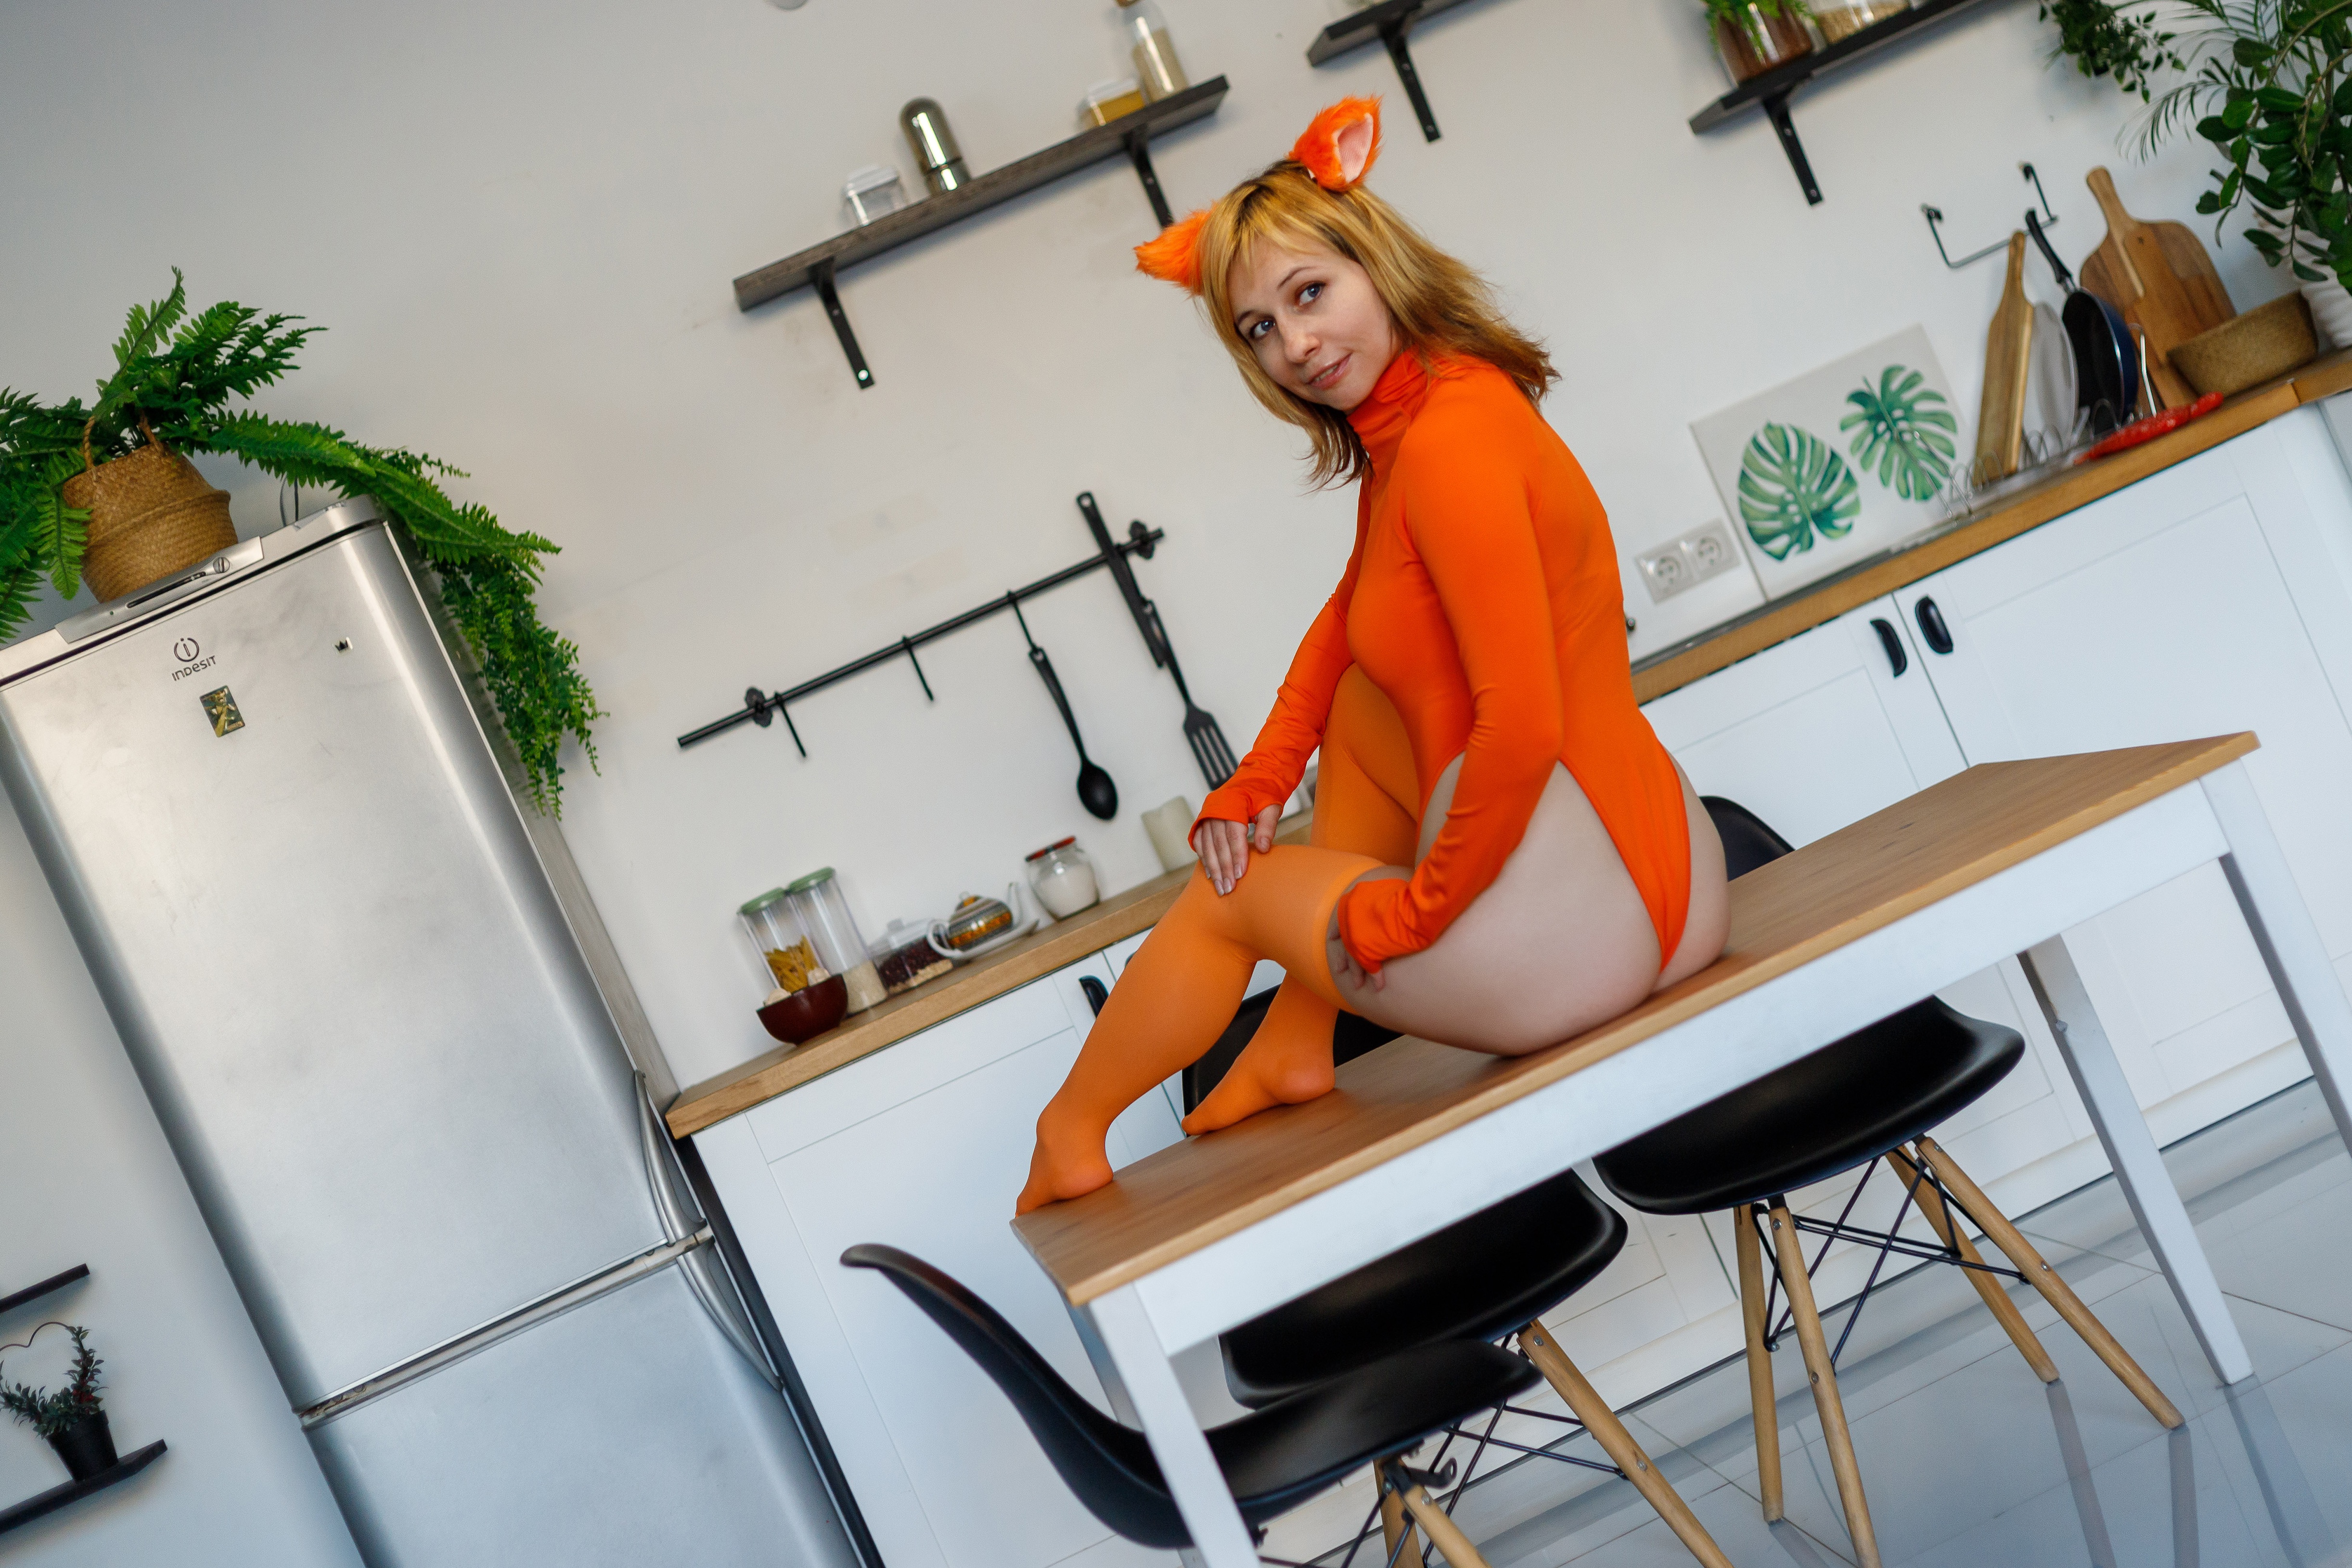
woman, plant, thigh, houseplant, knee, comfort, picture frame, art, human leg, fashion design, chair, elbow, shelf, sitting, hat, room, illustration, table, machine, stool, leisure, kitchen, animation, drawing, painting